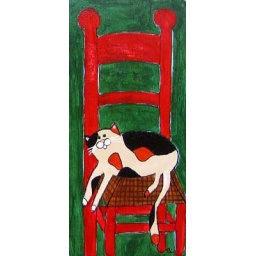
Calico kitty in chair